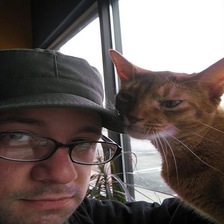
Species: cat
Breed: Abyssinian